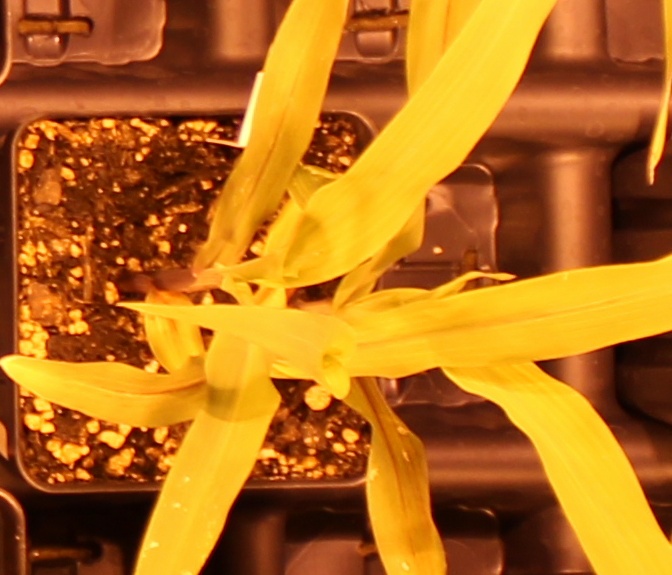
Label: Corn